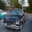
Label: automobile